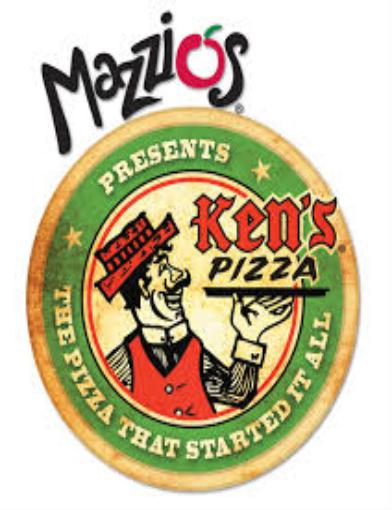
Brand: Mazzio's
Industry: Food